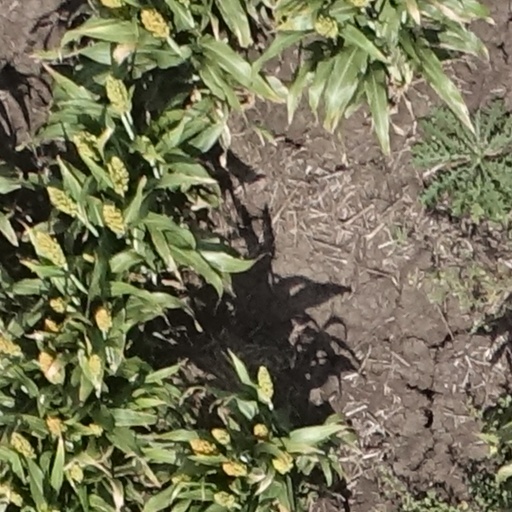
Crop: sorghum